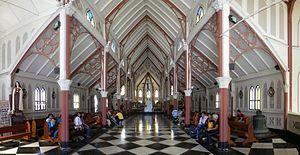
Arica est une ville portuaire et une commune du nord du Chili située dans le désert d'Atacama. C'est la capitale de la province d'Arica, dans la région d'Arica et Parinacota.